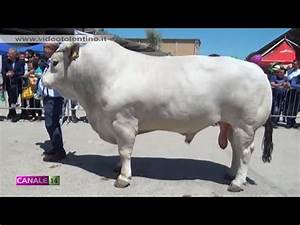
Label: cow